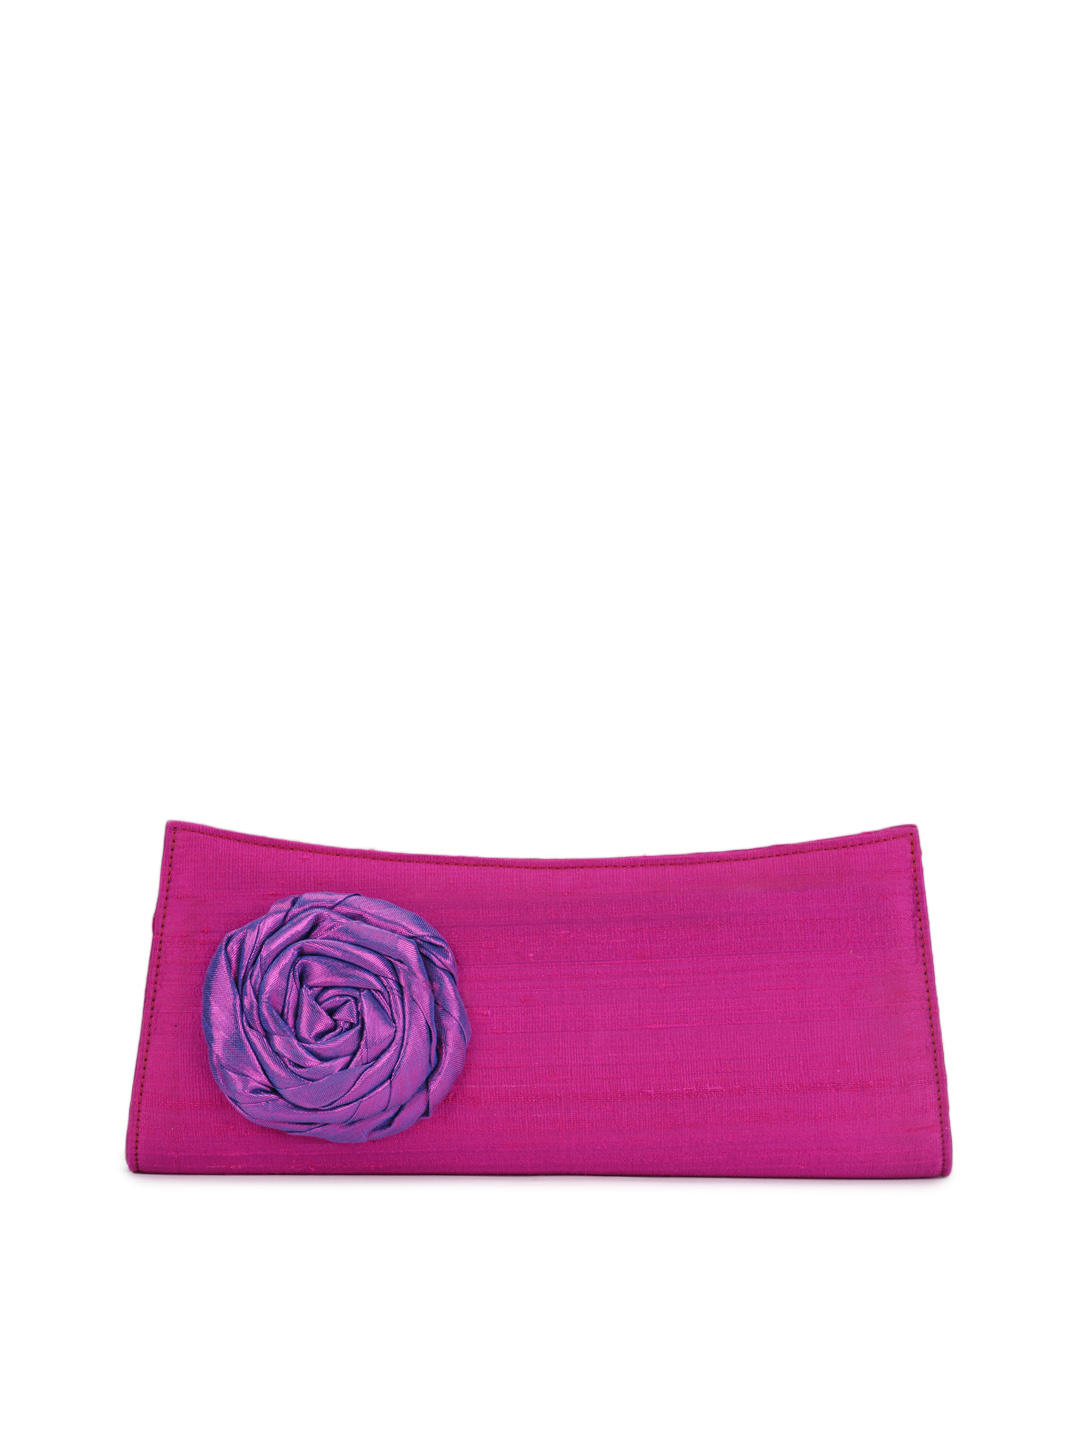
Pitaraa Women Magenta Clutch
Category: Accessories / Bags / Clutches
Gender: Women
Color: Magenta
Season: Summer 2012
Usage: Casual